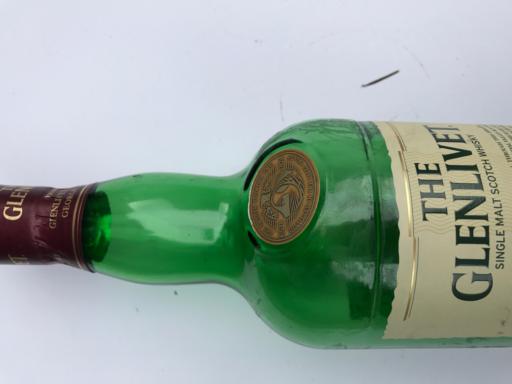
Label: glass